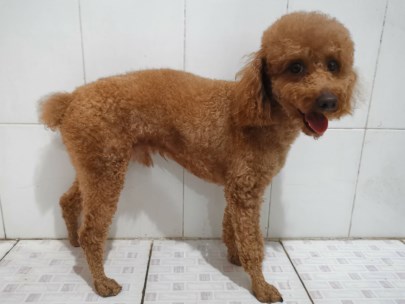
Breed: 7449-n000128-teddy